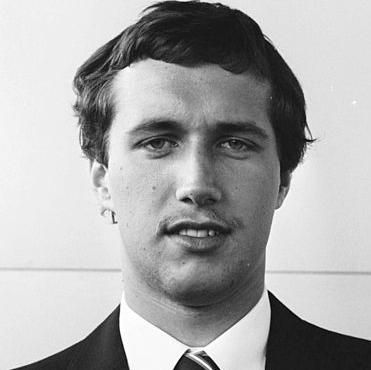
Age: 19